Albaro

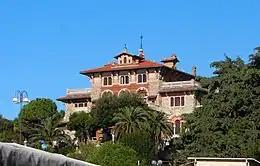
Villa Canali Gaslini

Albaro includes most of the territory of the former comune of San Francesco d'Albaro, except some small areas, and its boundaries are the sea coast (Corso Italia), Via Nizza and Via Pozzo on the west side, Corso Gastaldi on the north side, via Sclopis and via Orlando on the east side.